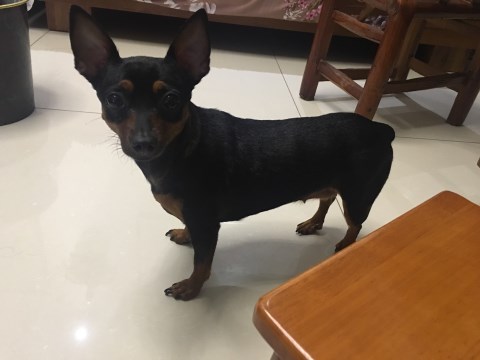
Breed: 561-n000127-miniature_pinscher